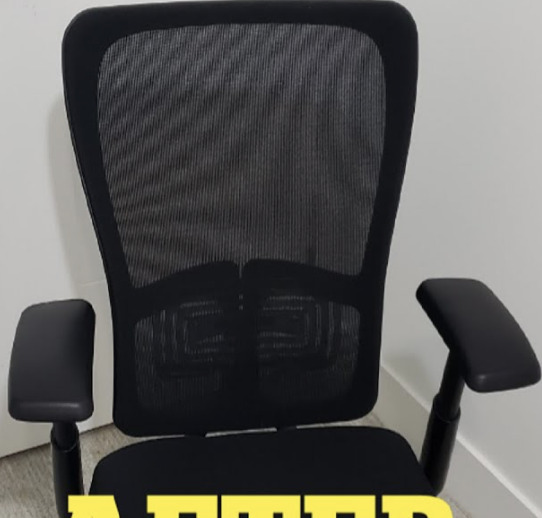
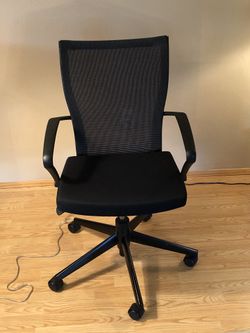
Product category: items_chair
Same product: yes